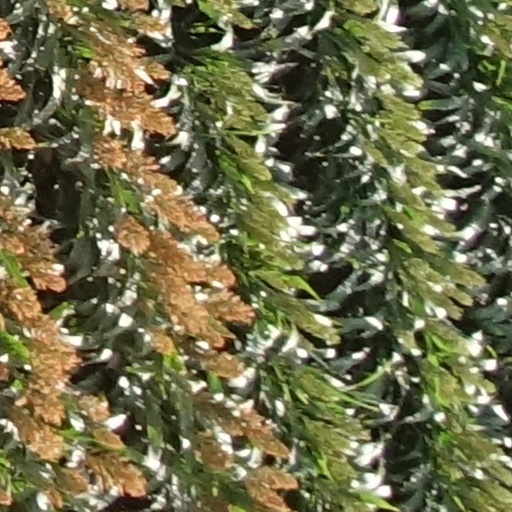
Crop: sorghum